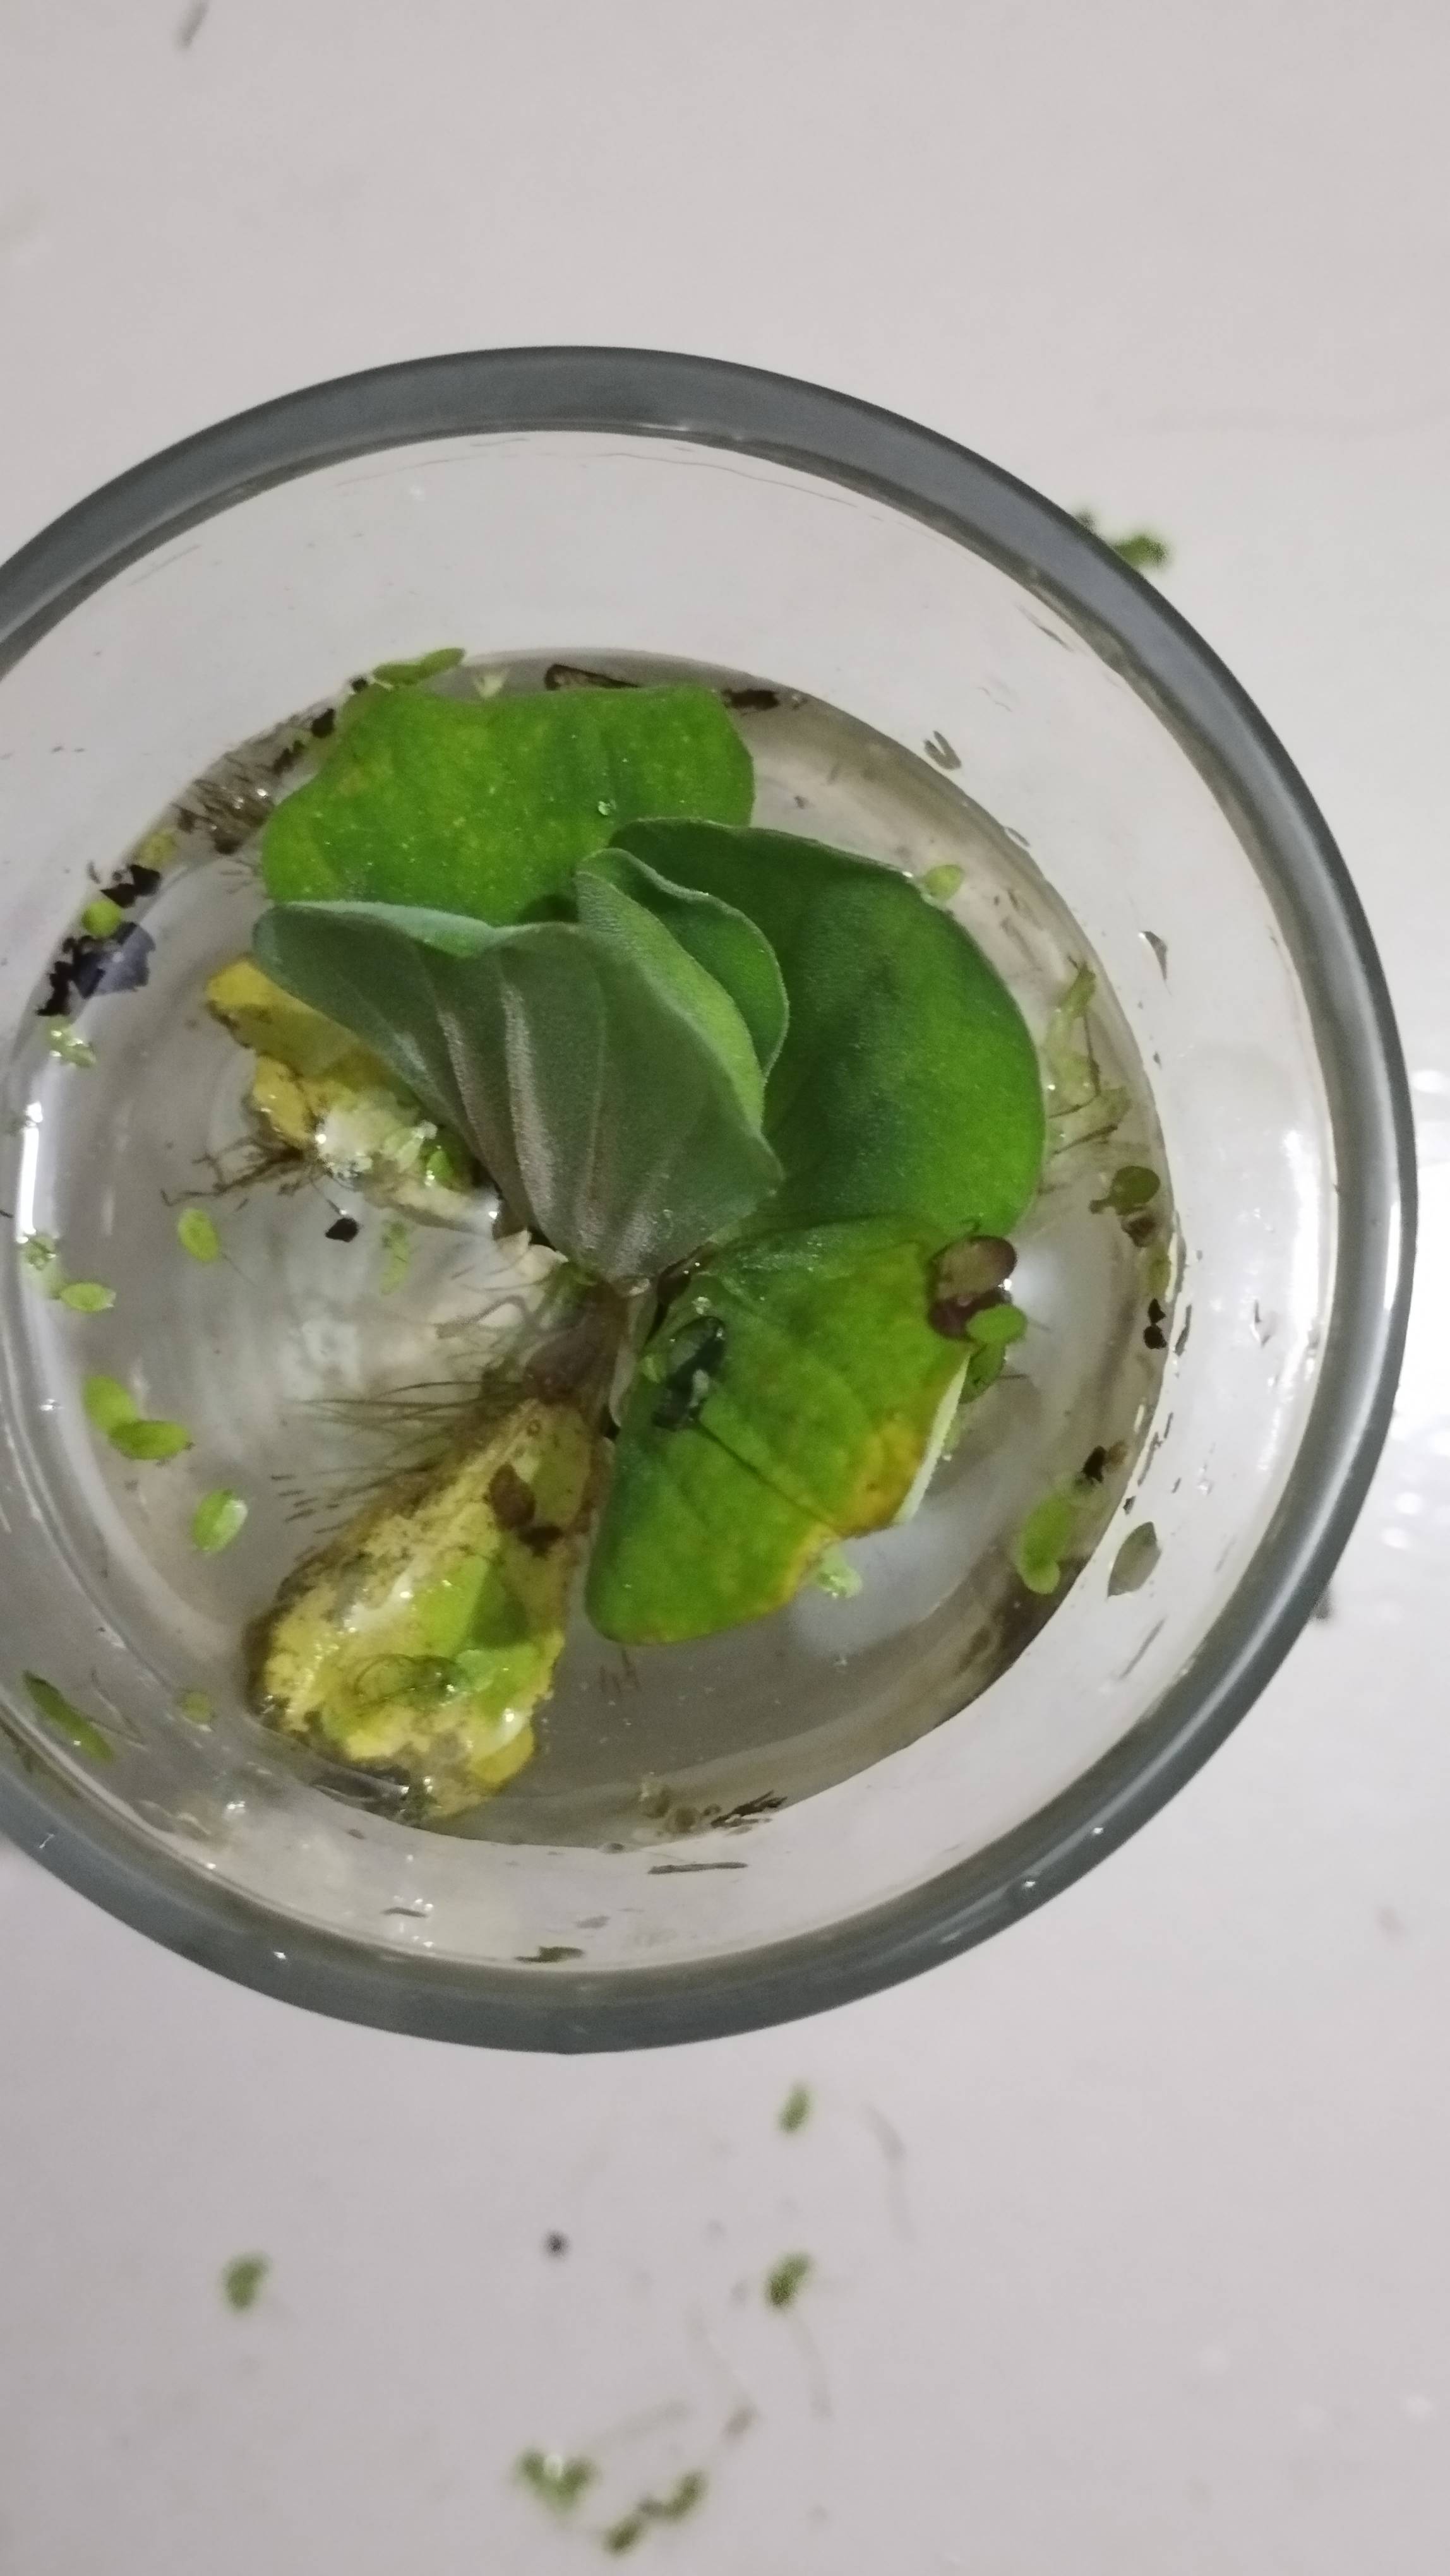
Species: Water Lettuce (Pistia stratiotes)